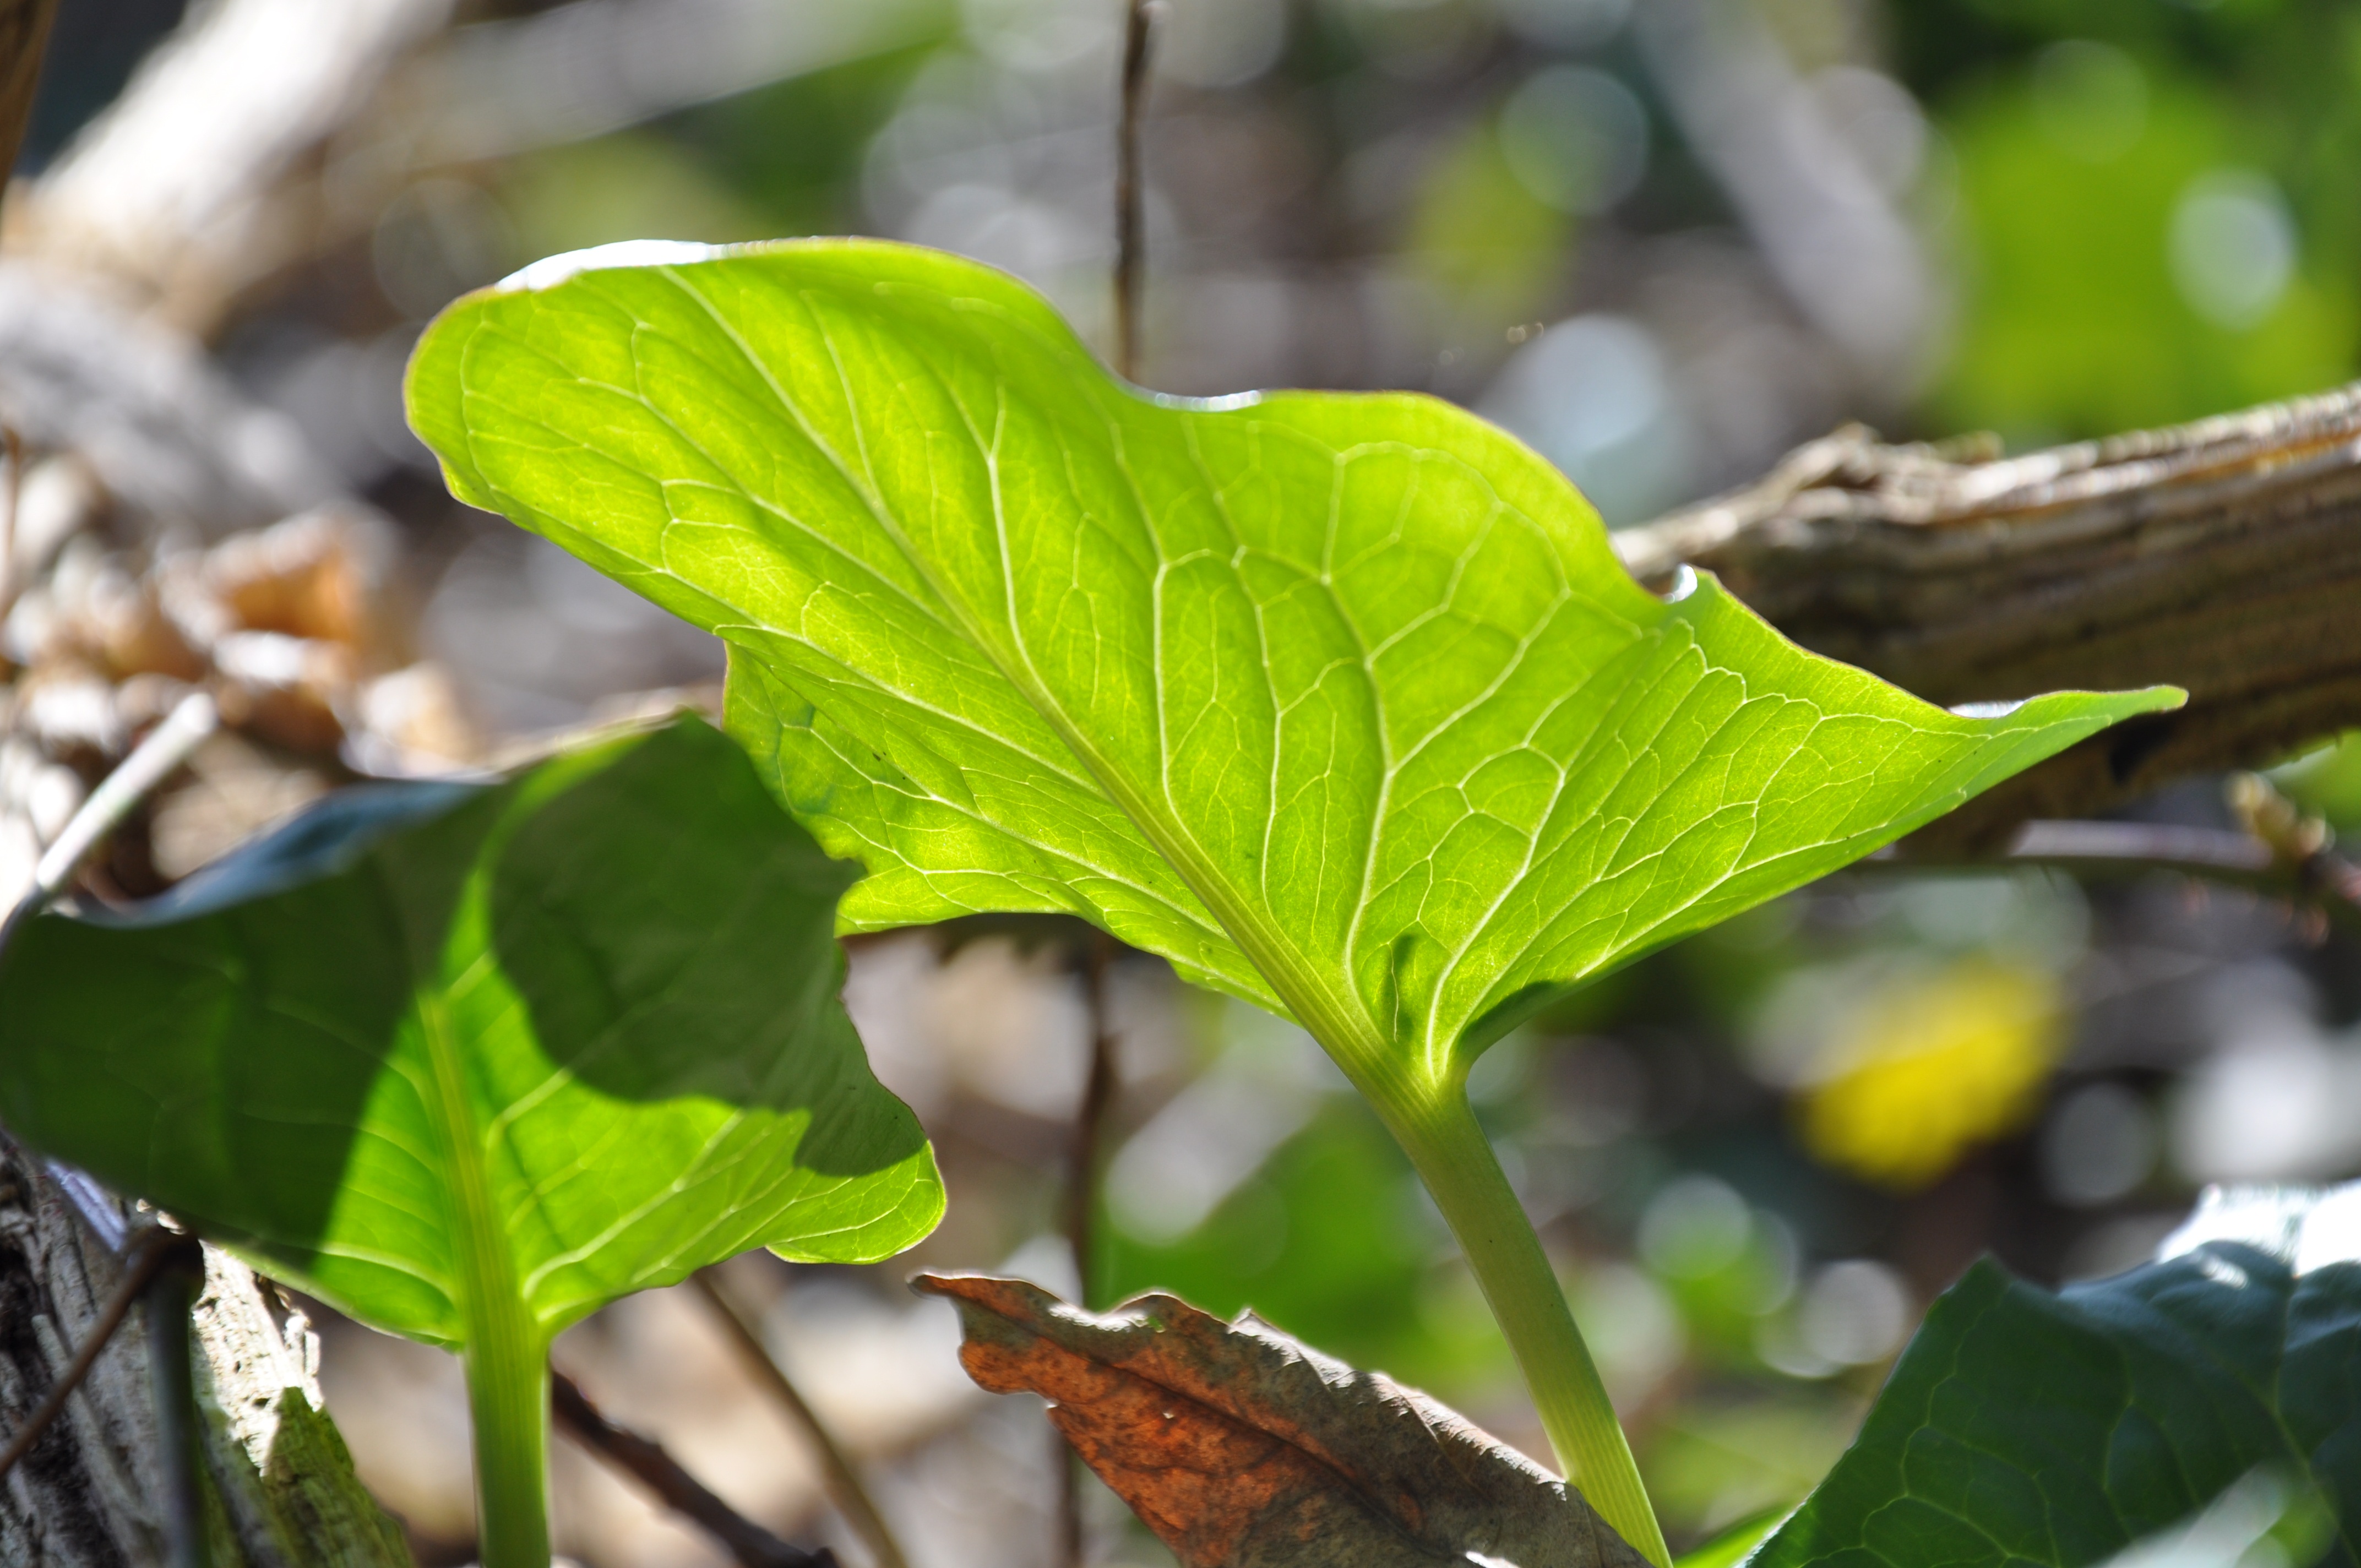
tree, nature, forest, branch, plant, fruit, leaf, fall, flower, foliage, food, green, produce, botany, garden, flora, shrub, deciduous, ferns, flowering plant, woody plant, land plant